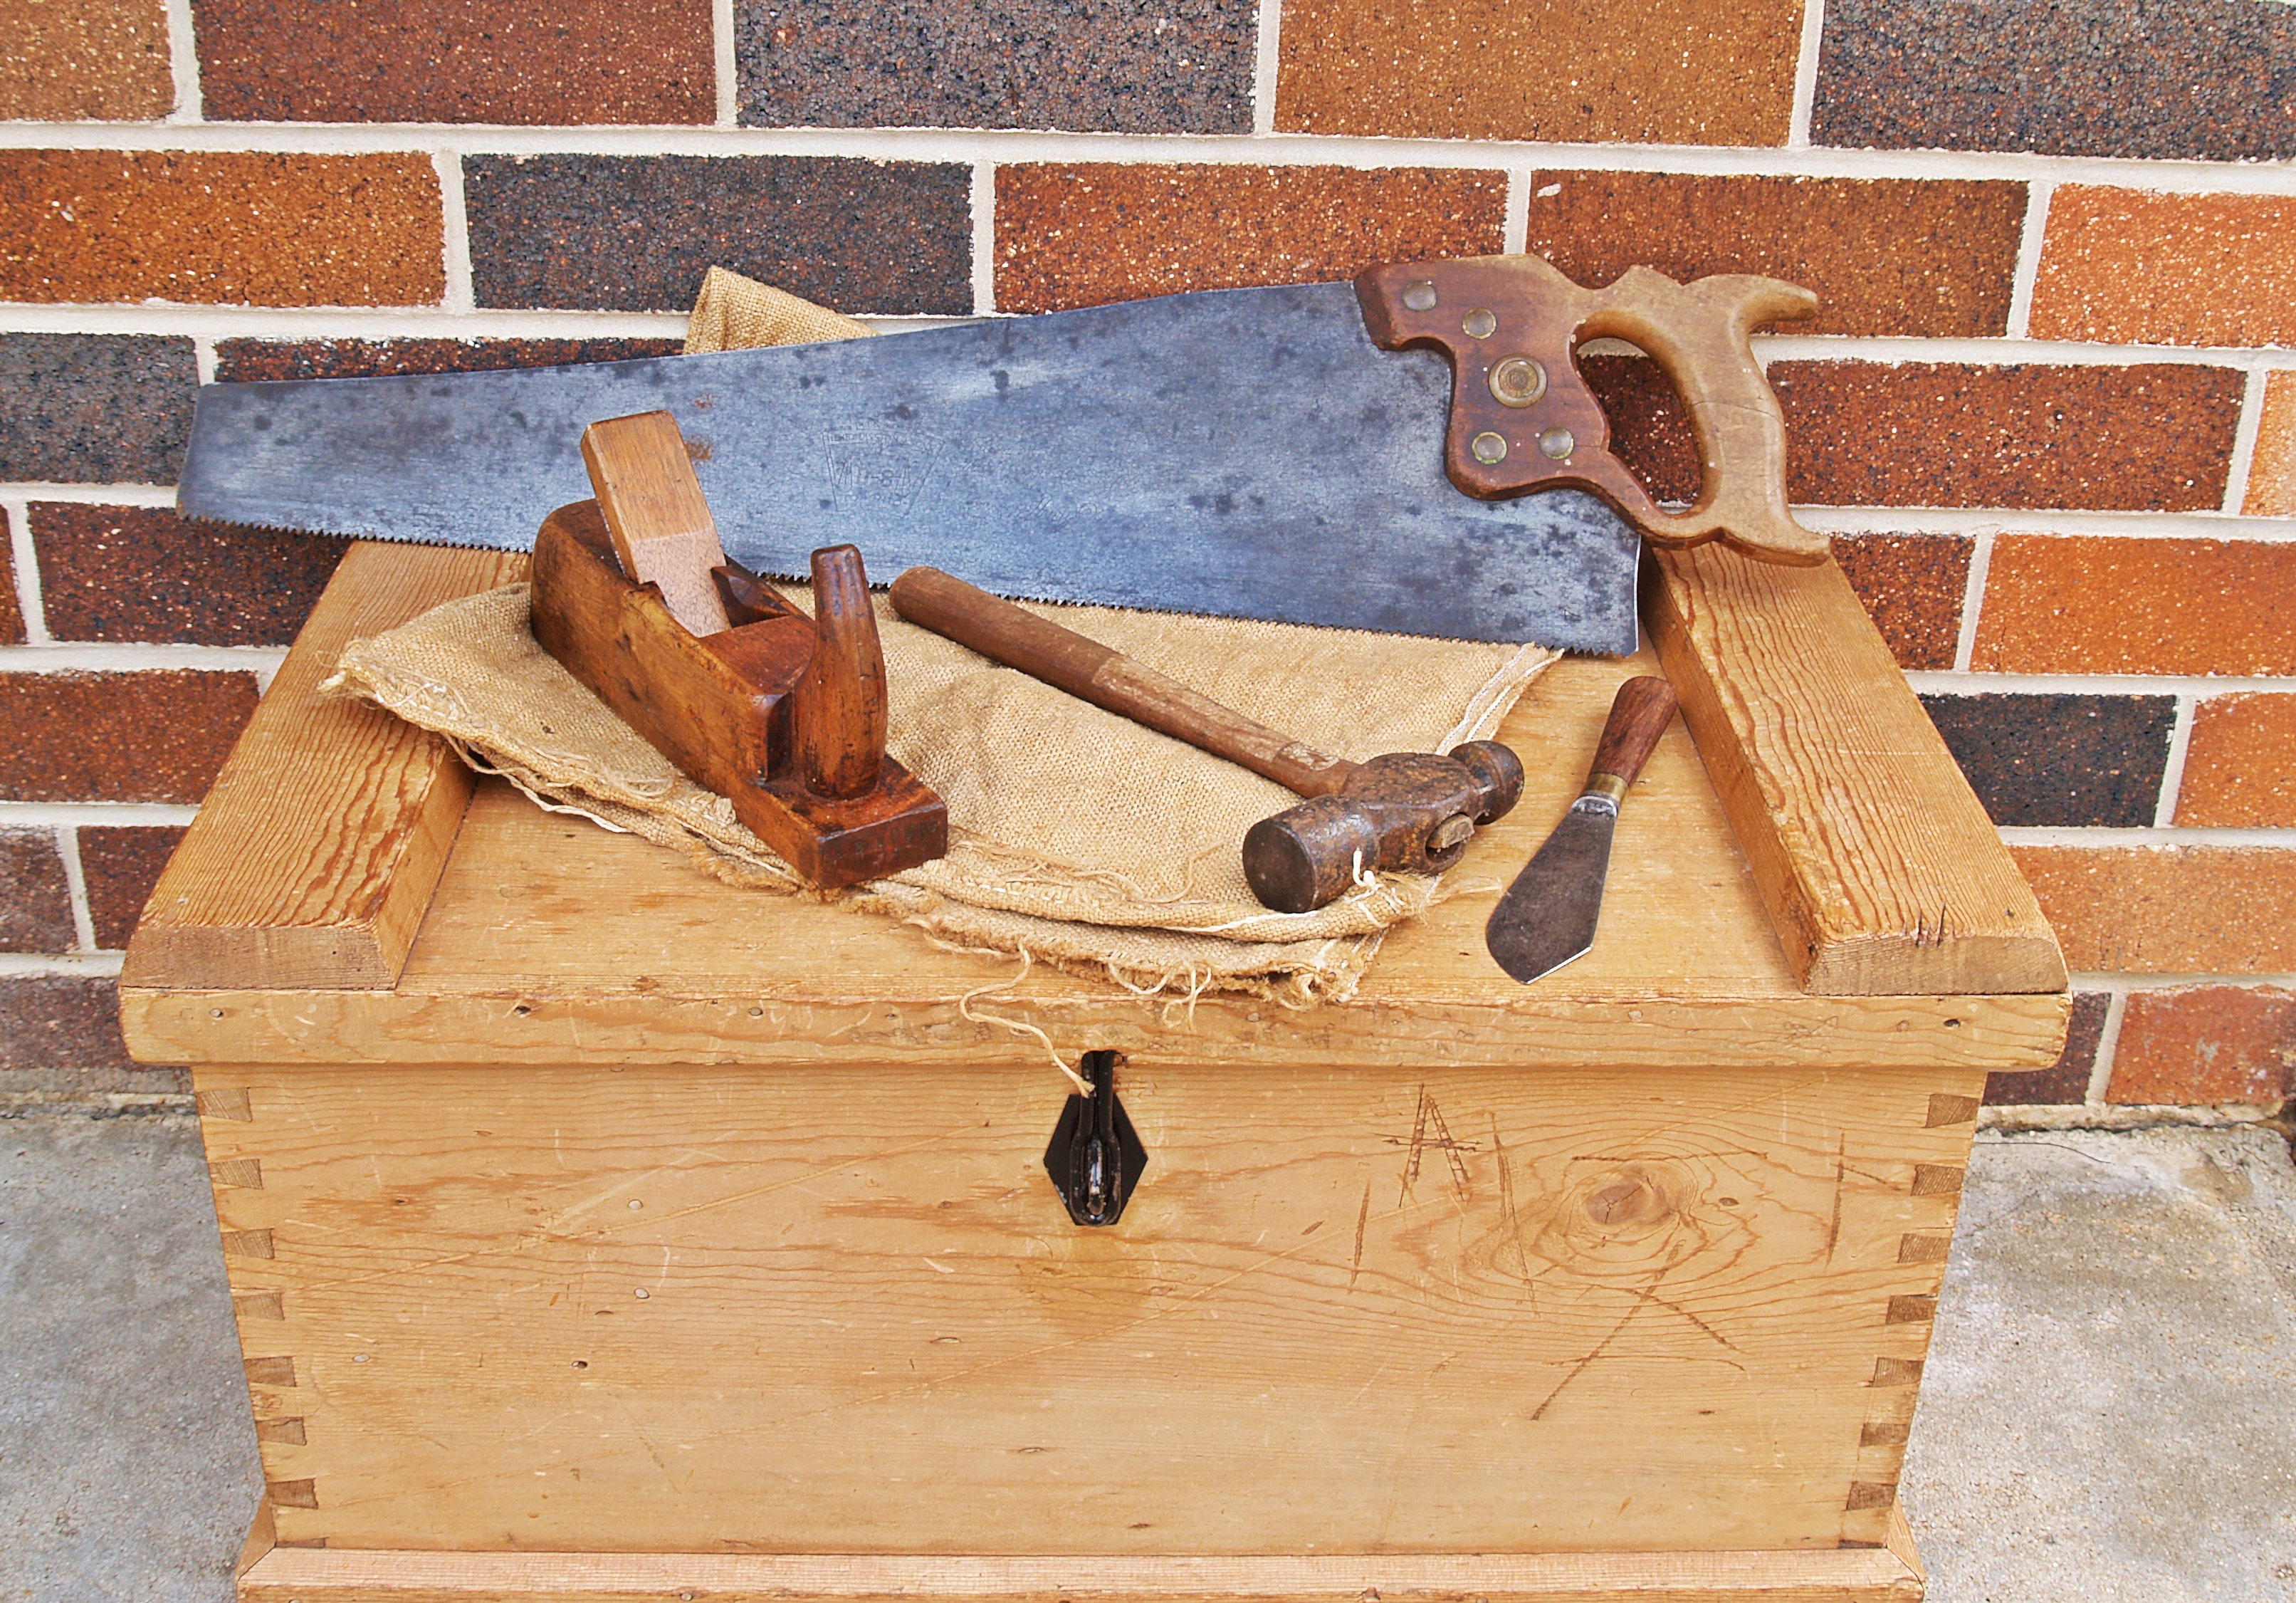
wood, hammer, equipment, box, profession, brick, chest, saw, art, tools, handmade, wooden box, timber, carving, kit, specialist, tool kit, carpenter's toolbox, tool chest, woodworking tools, hand saw, hand plane, hessian, brick wall background, tradesman tools, man made object